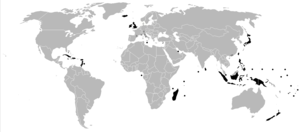
Un État insulaire est un État souverain ou non dont le territoire est uniquement composé d'une ou plusieurs îles et qui n'est pas implanté sur une masse continentale.